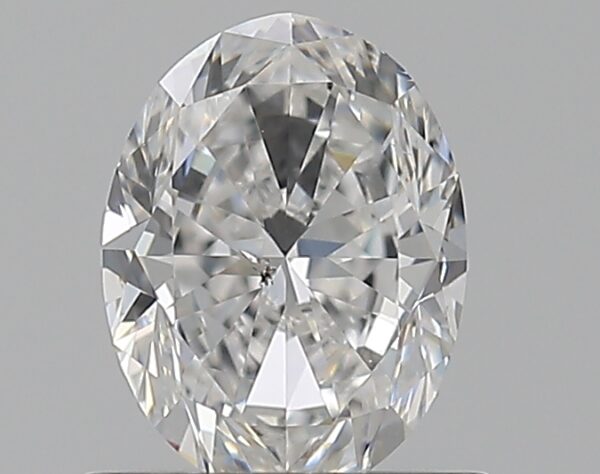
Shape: oval
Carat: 0.7
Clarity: SI1
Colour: E
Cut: VG
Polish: EX
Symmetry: VG
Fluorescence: F
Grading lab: GIA
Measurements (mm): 6.49 x 4.87 x 3.17